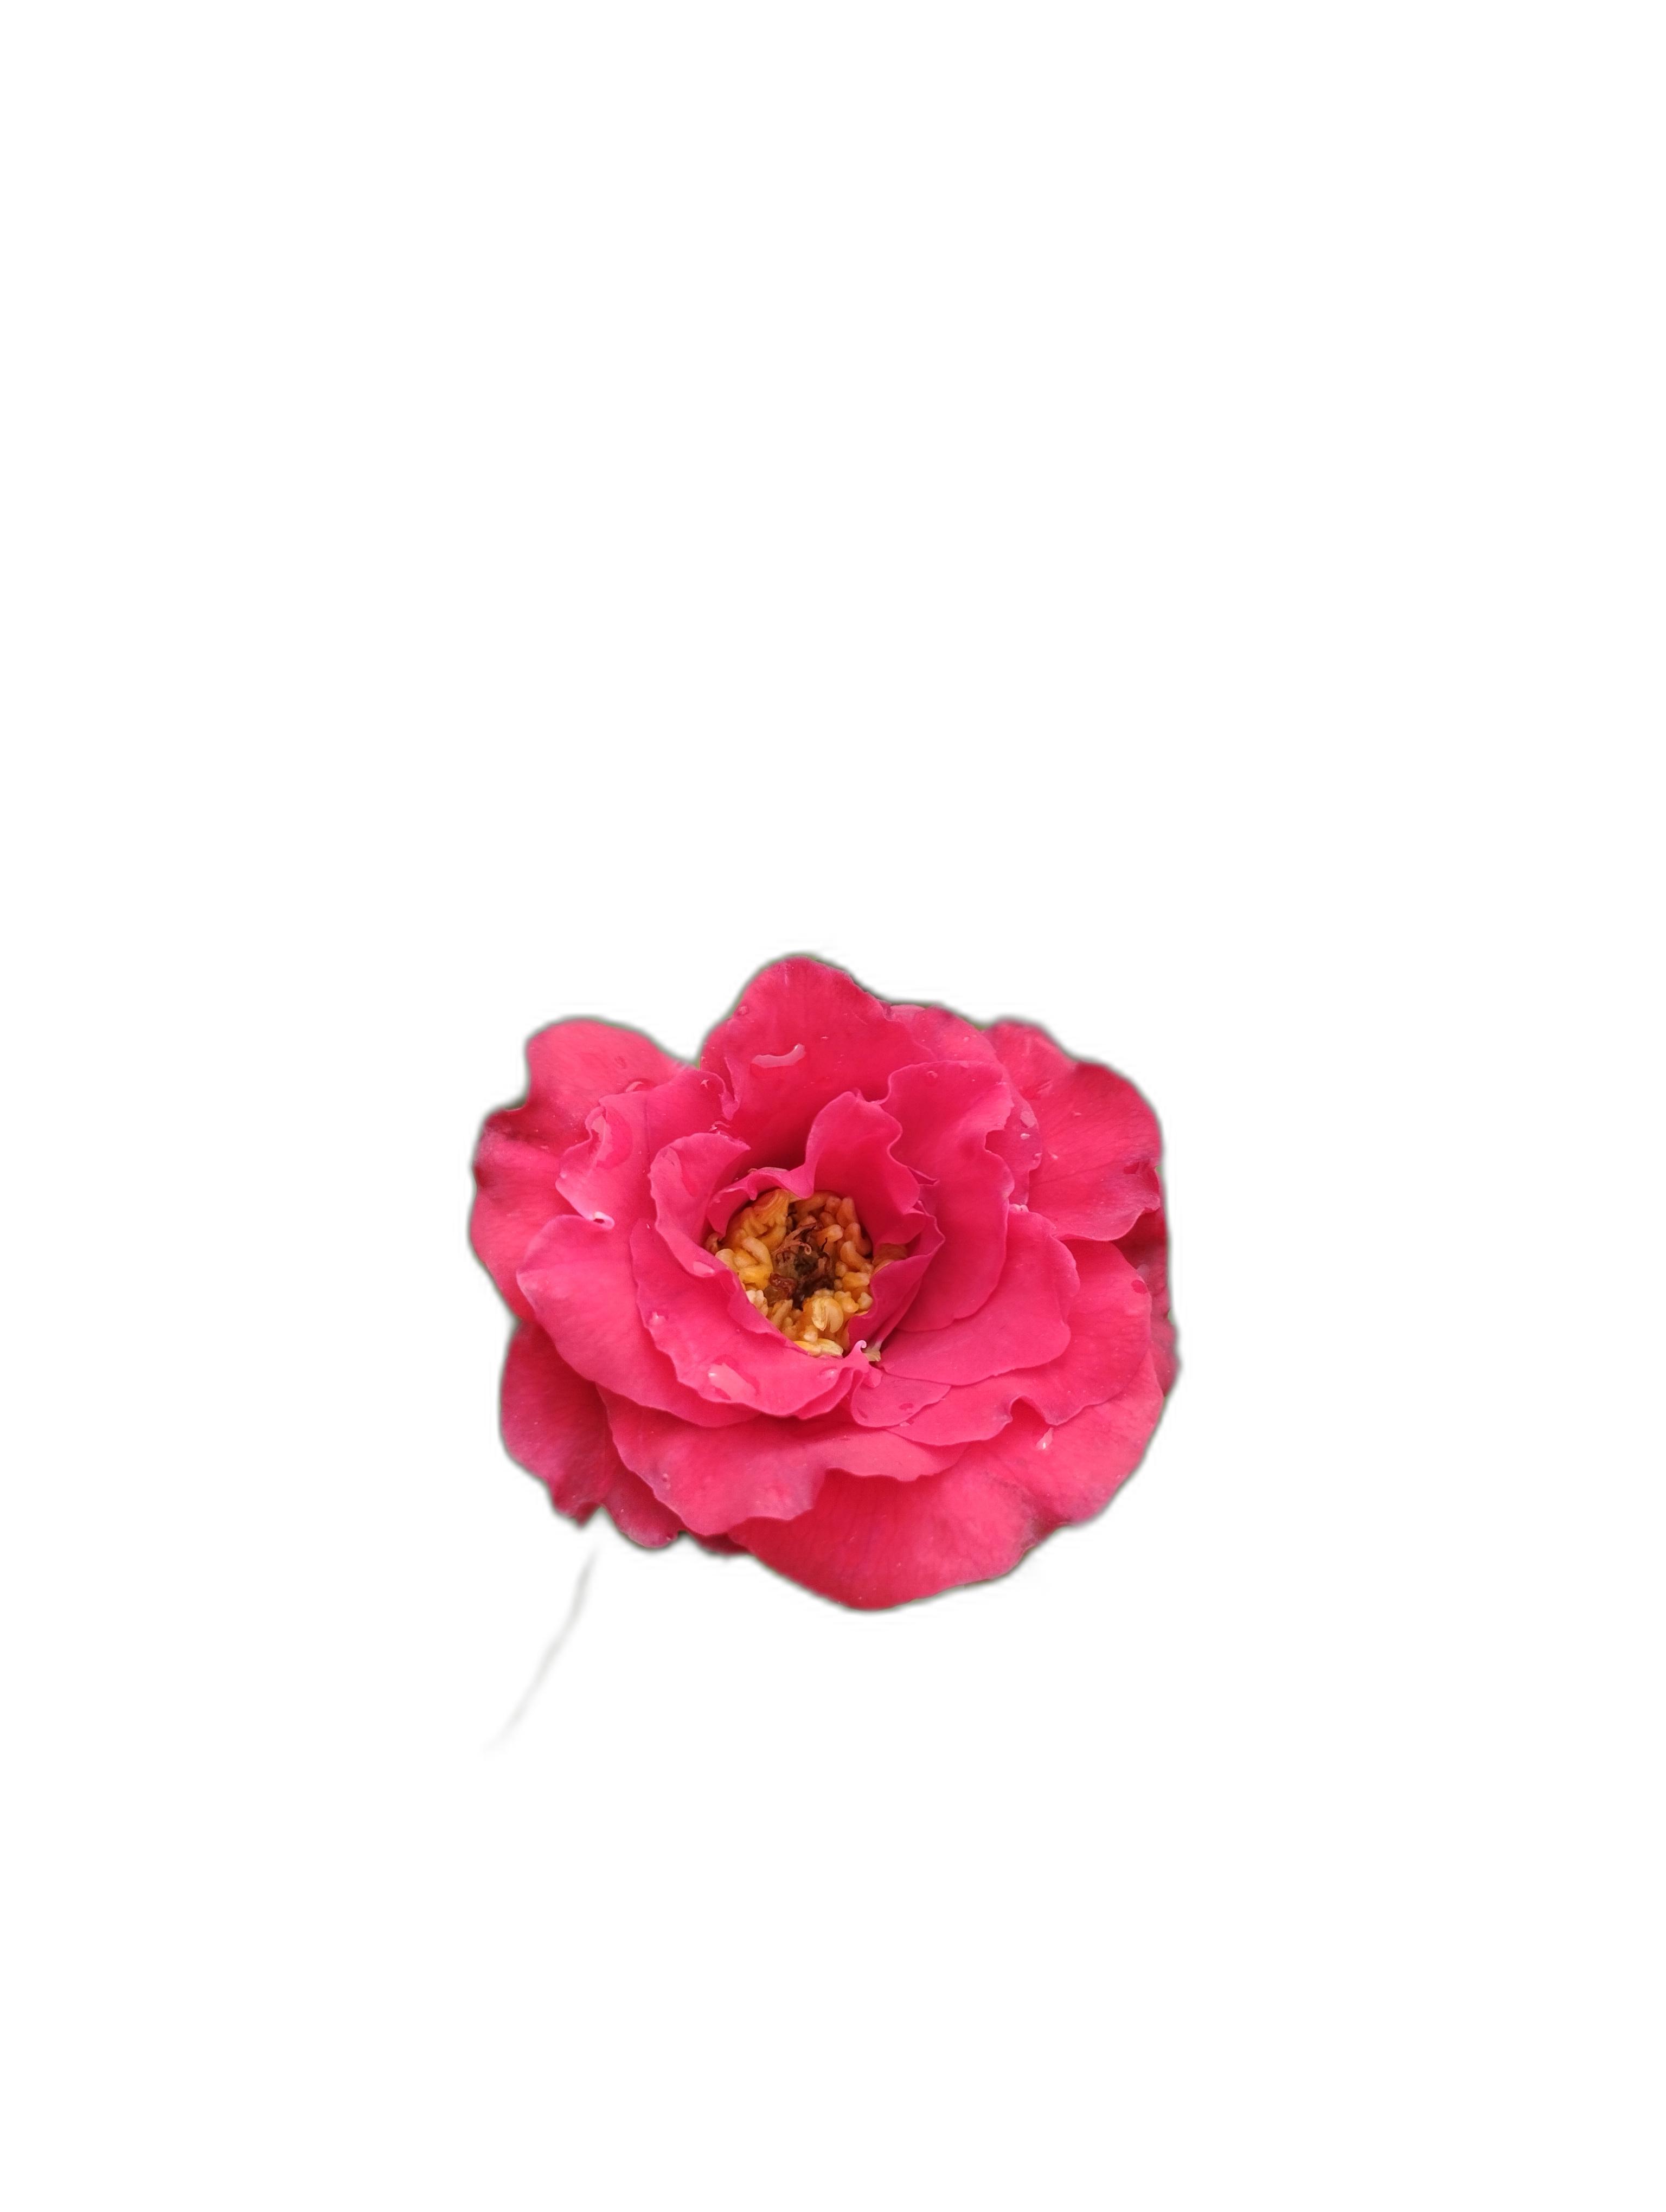
Label: Rose